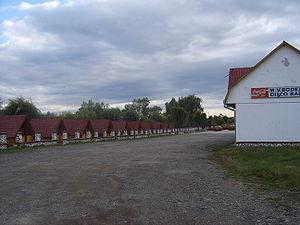
Une discothèque à Unirea, en Roumanie. La législation locale interdit la conduite sous l'emprise d'alcool (limite à 0 g/l de sang)
Une boisson alcoolisée, ou un alcool, est une boisson contenant de l'éthanol. Le vin, la bière, les eaux-de-vie, sont des exemples de boissons alcoolisées. Le goût, mais aussi l'effet psychodysleptique de l'éthanol, peuvent participer à l'appétence pour ce type de boisson et motiver sa consommation. Celle-ci peut également être influencée par des facteurs sociaux tels qu'un contexte convivial offrant une disponibilité facile du produit, le mimétisme voire la pression de groupe, ou à l'inverse, la restriction voire l'illégalité de vente ou de consommation du produit. L'alcool est une drogue, dont la consommation forte ou chronique peut dégénérer en addiction appelée alcoolisme. Toute consommation, même faible, est néfaste pour la santé du consommateur, tandis qu'une consommation importante présente divers risques, pour le consommateur et pour autrui.